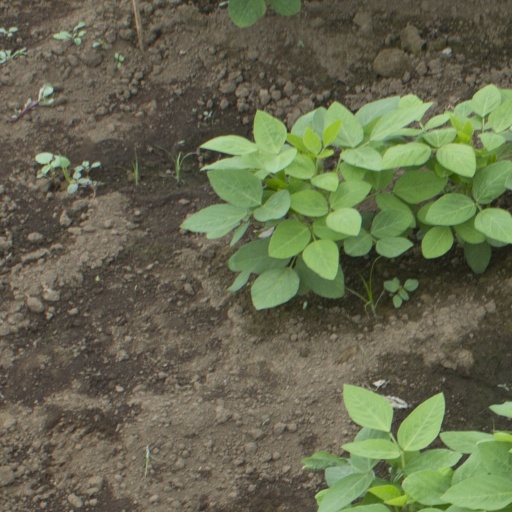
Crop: soybean